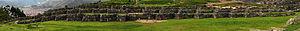
SVP, rendez cette description accessible à tous en la traduisant dans plusieurs langues.
L’Empire inca fut, du XVᵉ au XVIᵉ siècle, un des états de la civilisation andine et le plus vaste empire de l'Amérique précolombienne. Son territoire s'est en effet étendu, à son extension maximale, sur près de 4 500 km de long, depuis le Sud-Ouest de l'actuelle Colombie, au nord, jusqu'au milieu de l'actuel Chili, au sud, et comprenant la quasi-totalité des territoires actuels du Pérou et de l'Équateur, ainsi qu'une partie importante de la Bolivie, du Chili, et significative de l'Argentine du Nord-Ouest, soit sur une superficie de plus de trois fois celle de la France d'aujourd'hui. Héritier des civilisations andines préexistantes, il était maillé par un important réseau de routes d'environ 22 500 à 38 600 kilomètres convergeant vers sa capitale, Cuzco.